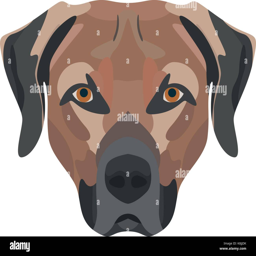
animal for the creative use in graphic design